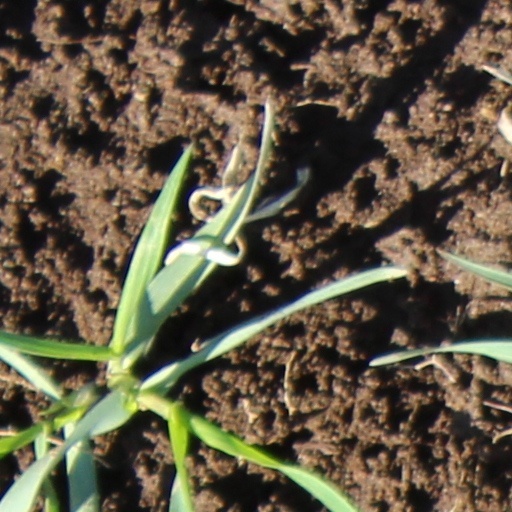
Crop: wheat